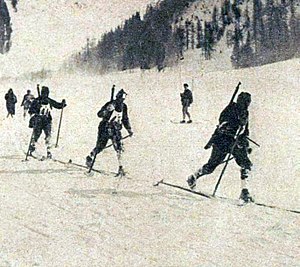
Militært patruljeløb
Schweizisk hold ved militært patruljeløb ved OL i 1924
Militært patruljeløb er en vintersport for hold, hvor udøverne konkurrerer i langrend, eventuelt fjeldskiløb og riffelskydning. Sporten udøves almindeligvis mellem landshold eller mellem hold fra forskellige militære enheder. Moderne skiskydning er udviklet fra militært patruljeløb.